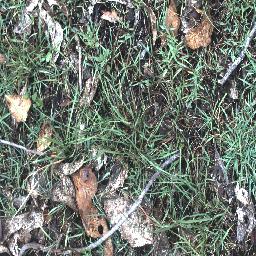
Label: negative